Liliʻuokalani

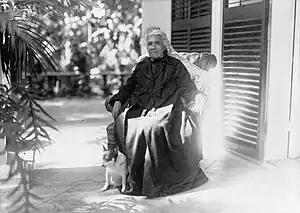
Liliʻuokalani seated on the lanai of Washington Place in 1917

Following her accession, John Owen Dominis was given the title Prince Consort and restored to the Governorship of Oʻahu, which had been abolished following the Bayonet Constitution of 1887. Dominis' death on August 27, seven months into her reign, greatly affected the new Queen. Liliʻuokalani later wrote: "His death occurred at a time when his long experience in public life, his amiable qualities, and his universal popularity, would have made him an adviser to me for whom no substitute could possibly be found. I have often said that it pleased the Almighty Ruler of nations to take him away from me at precisely the time when I felt that I most needed his counsel and companionship." Cleghorn, her sister's widower, was appointed to succeed Dominis as Governor of Oʻahu. In 1892, Liliʻuokalani would also restore the positions of governor for the other three main islands for her friends and supporters.